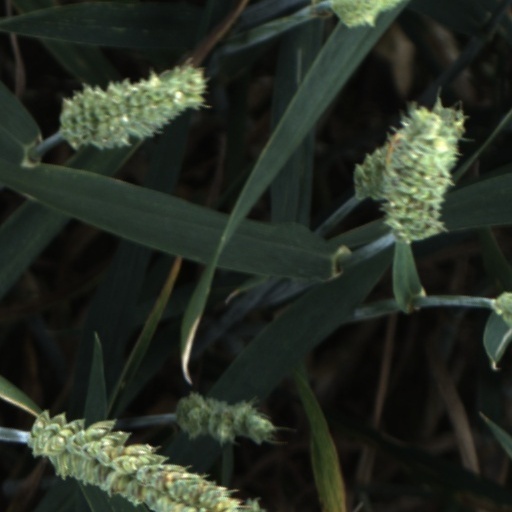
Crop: wheat